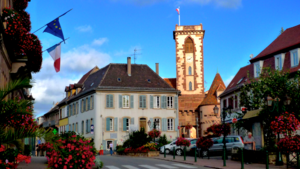
Wasselonne, la tour du château depuis la place du général de Gaulle, 2011.